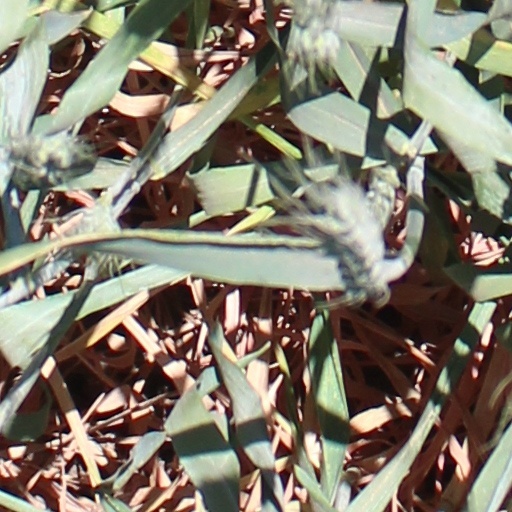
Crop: wheat